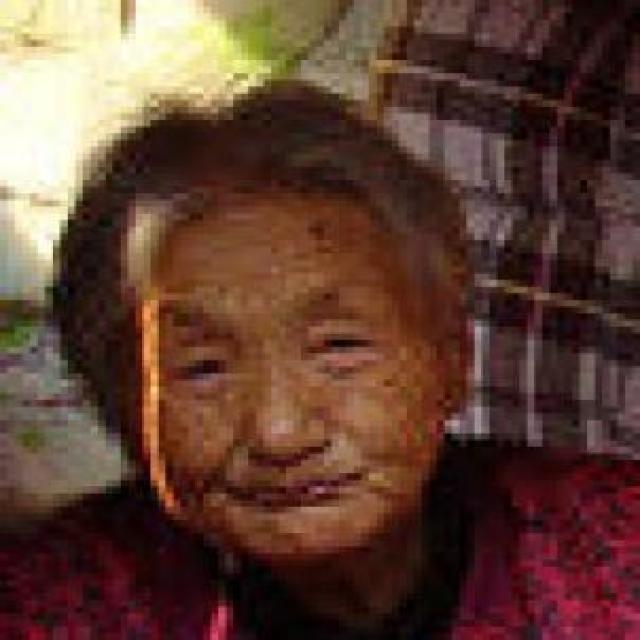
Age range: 45-64